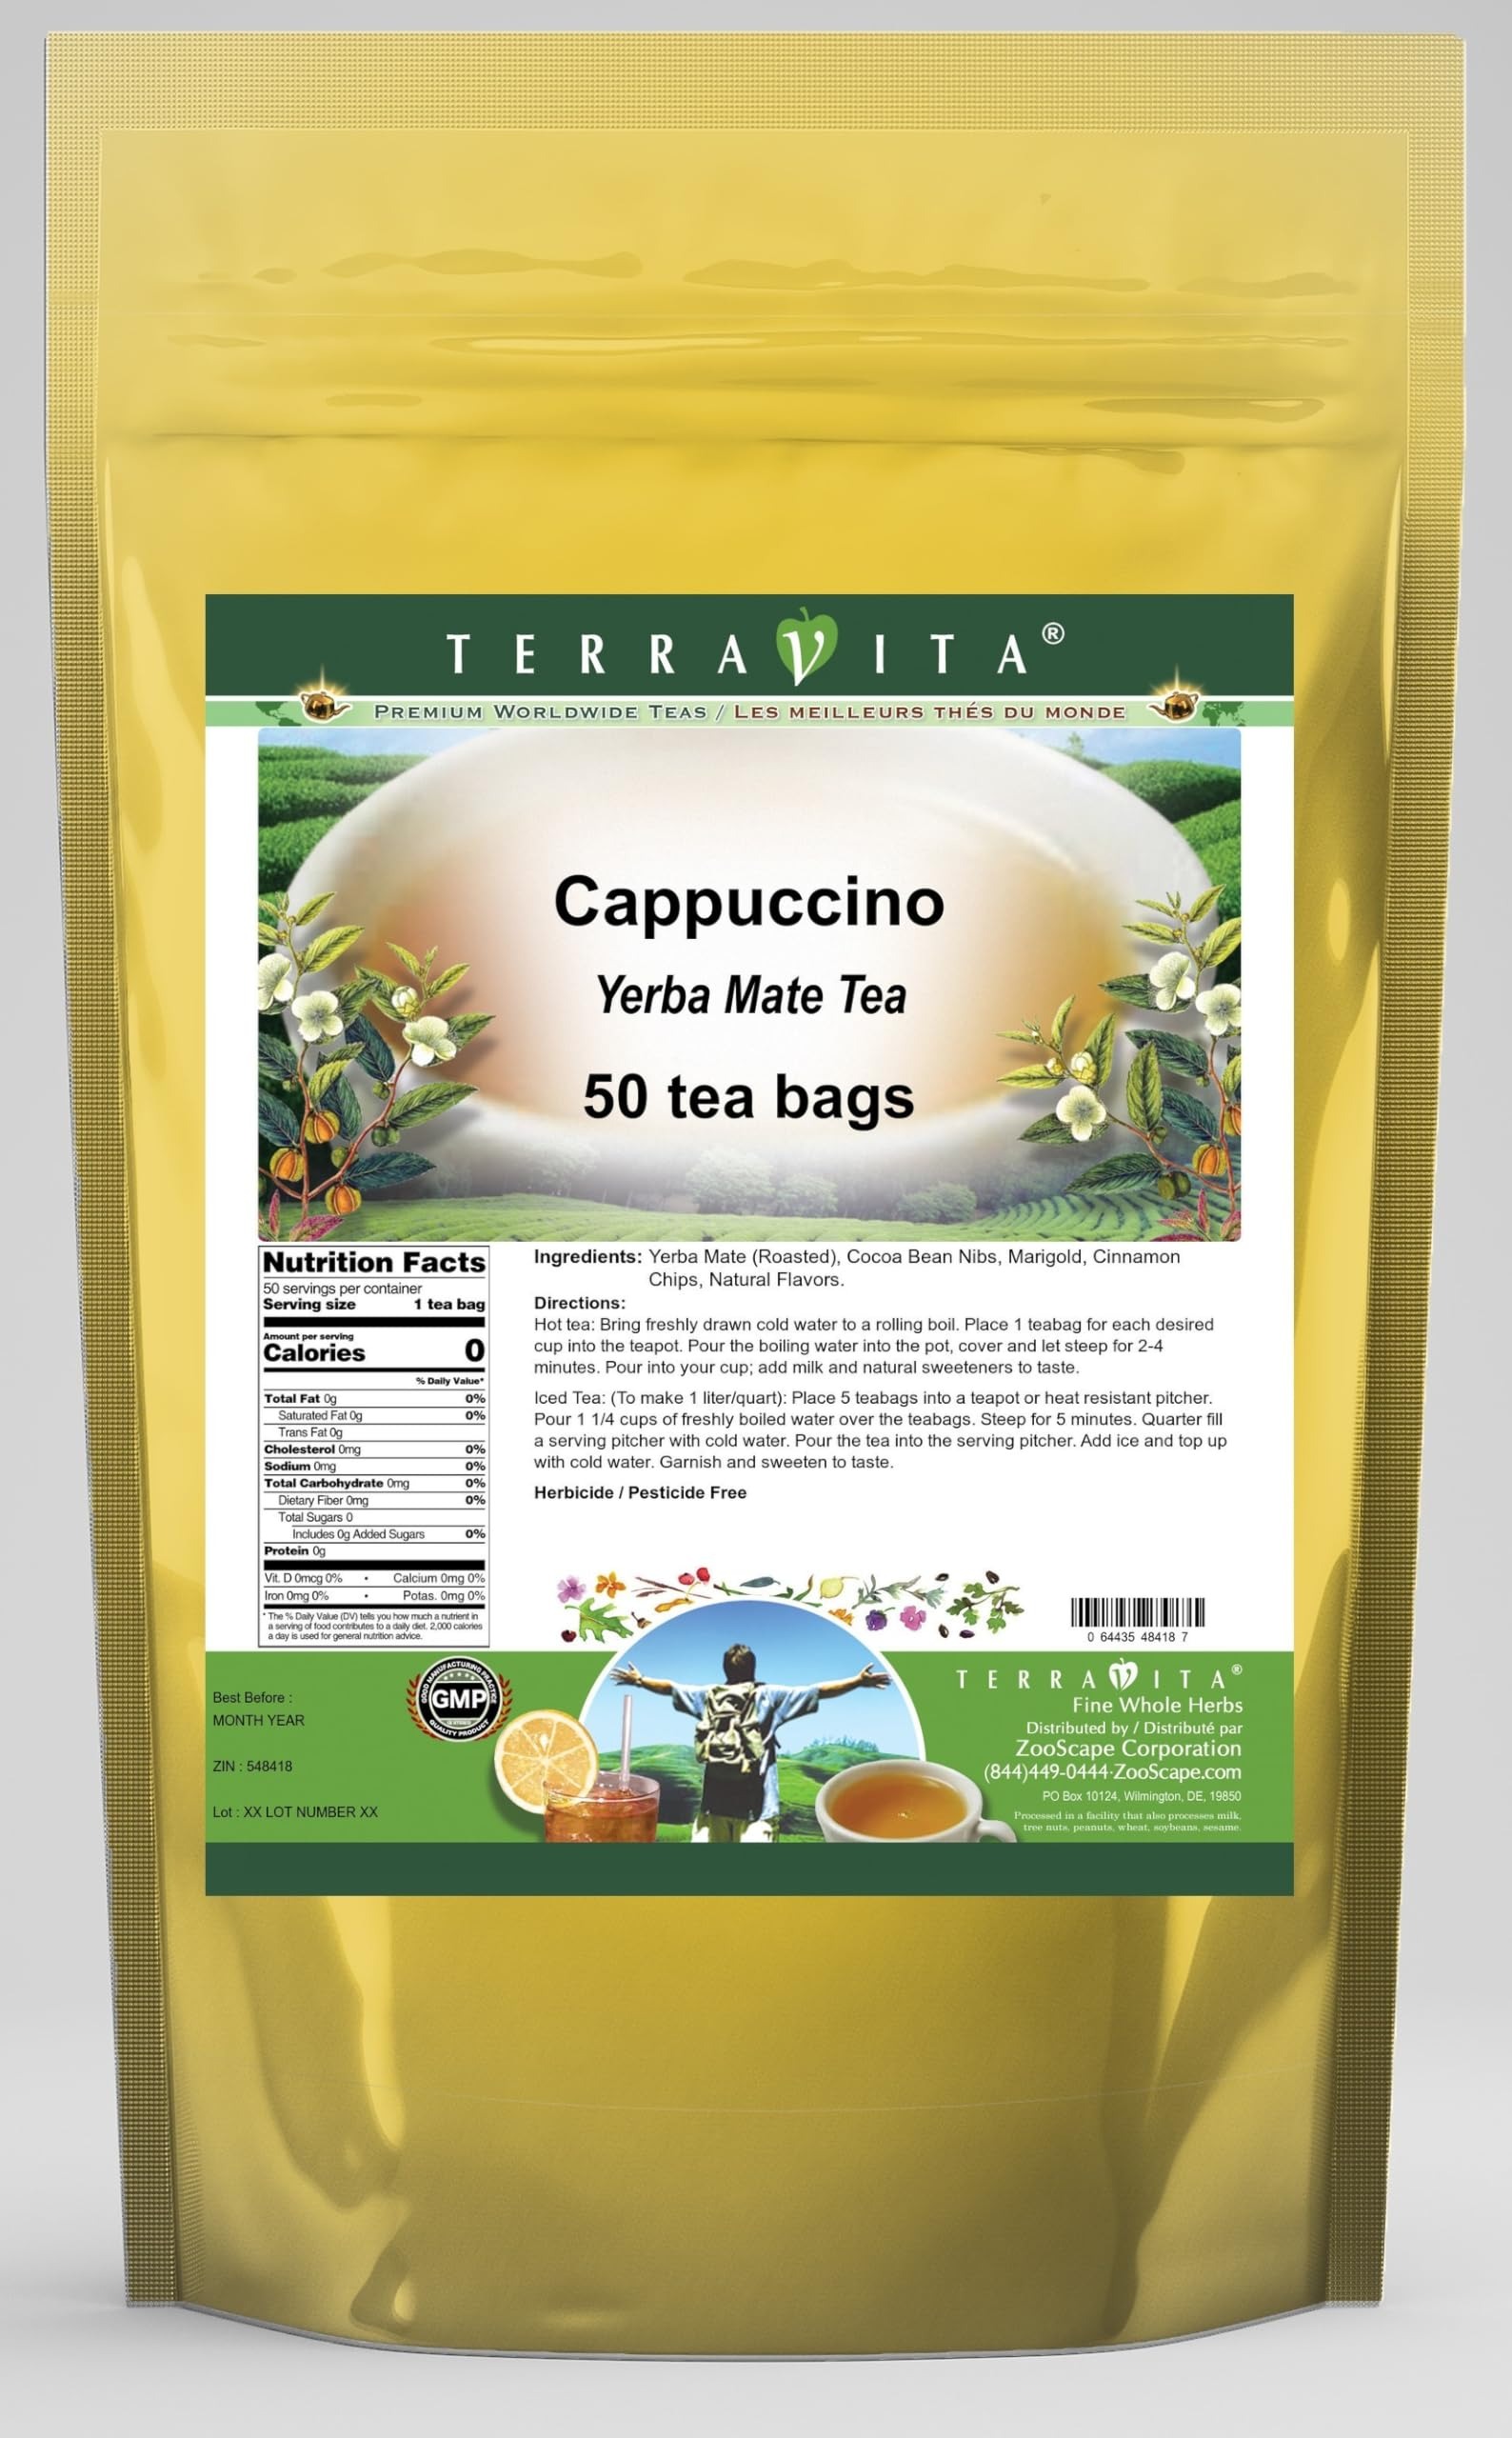
Item Name: Cappuccino Yerba Mate Tea (50 tea bags, ZIN: 548418) - 2 Pack
Bullet Point 1: Our Cappuccino Yerba Mate tea is a scrumptuous all-natural flavored Yerba Mate coffee substitute with Cocoa Bean Nibs, Marigold and Cinnamon Chips that will refresh you with its terrific taste! You will enjoy the earthy and acidity-free Cappuccino aroma and flavor again and again! - Ingredients: Yerba Mate, Cocoa Bean Nibs, Marigold, Cinnamon Chips and Natural Cappuccino Flavor.
Bullet Point 2: No fillers.
Bullet Point 3: Manufacturer: TerraVita
Bullet Point 4: Size: 50 tea bags
Bullet Point 5: Yerba Mate Tea Bags - Packed in a convenient upright pouch!
Product Description: Our Cappuccino Yerba Mate tea is a scrumptuous all-natural flavored Yerba Mate coffee substitute with Cocoa Bean Nibs, Marigold and Cinnamon Chips that will refresh you with its terrific taste! You will enjoy the earthy and acidity-free Cappuccino aroma and flavor again and again! - Ingredients: Yerba Mate, Cocoa Bean Nibs, Marigold, Cinnamon Chips and Natural Cappuccino Flavor. - Hot tea brewing method: Bring freshly drawn cold water to a rolling boil. Place 1 teabag for each desired cup into the teapot. Pour the boiling water into the pot, cover and let steep for 2-4 minutes. Pour into your cup; add milk and natural sweeteners to taste. - Iced tea brewing method: (To make 1 liter/quart): Place 5 teabags into a teapot or heat resistant pitcher. Pour 1 1/4 cups of freshly boiled water over the teabags. Steep for 5 minutes. Quarter fill a serving pitcher with cold water. Pour the tea into the serving pitcher. Add ice and top up with cold water. Garnish and sweeten to taste. - TerraVita is an exclusive line of premium-quality, natural source products that use only the finest, purest and most potent ingredients found around the world. TerraVita is hallmarked by the highest possible standards of purity, potency, stability and freshness. All of our products are prepared with the highest elements of quality control, from raw materials through the entire manufacturing process, up to and including the moment that the bottles or bags are sealed for freshness and shipped out to you. Our highest possible standards are certified by independent laboratories and backed by our personal guarantee. - TerraVita exists to meet and ensure your family's health and wellness without the harmful effects of chemicals and health products. We strive to make all of our products affordable and reli
Value: 100.0
Unit: Count

Price: 64.31